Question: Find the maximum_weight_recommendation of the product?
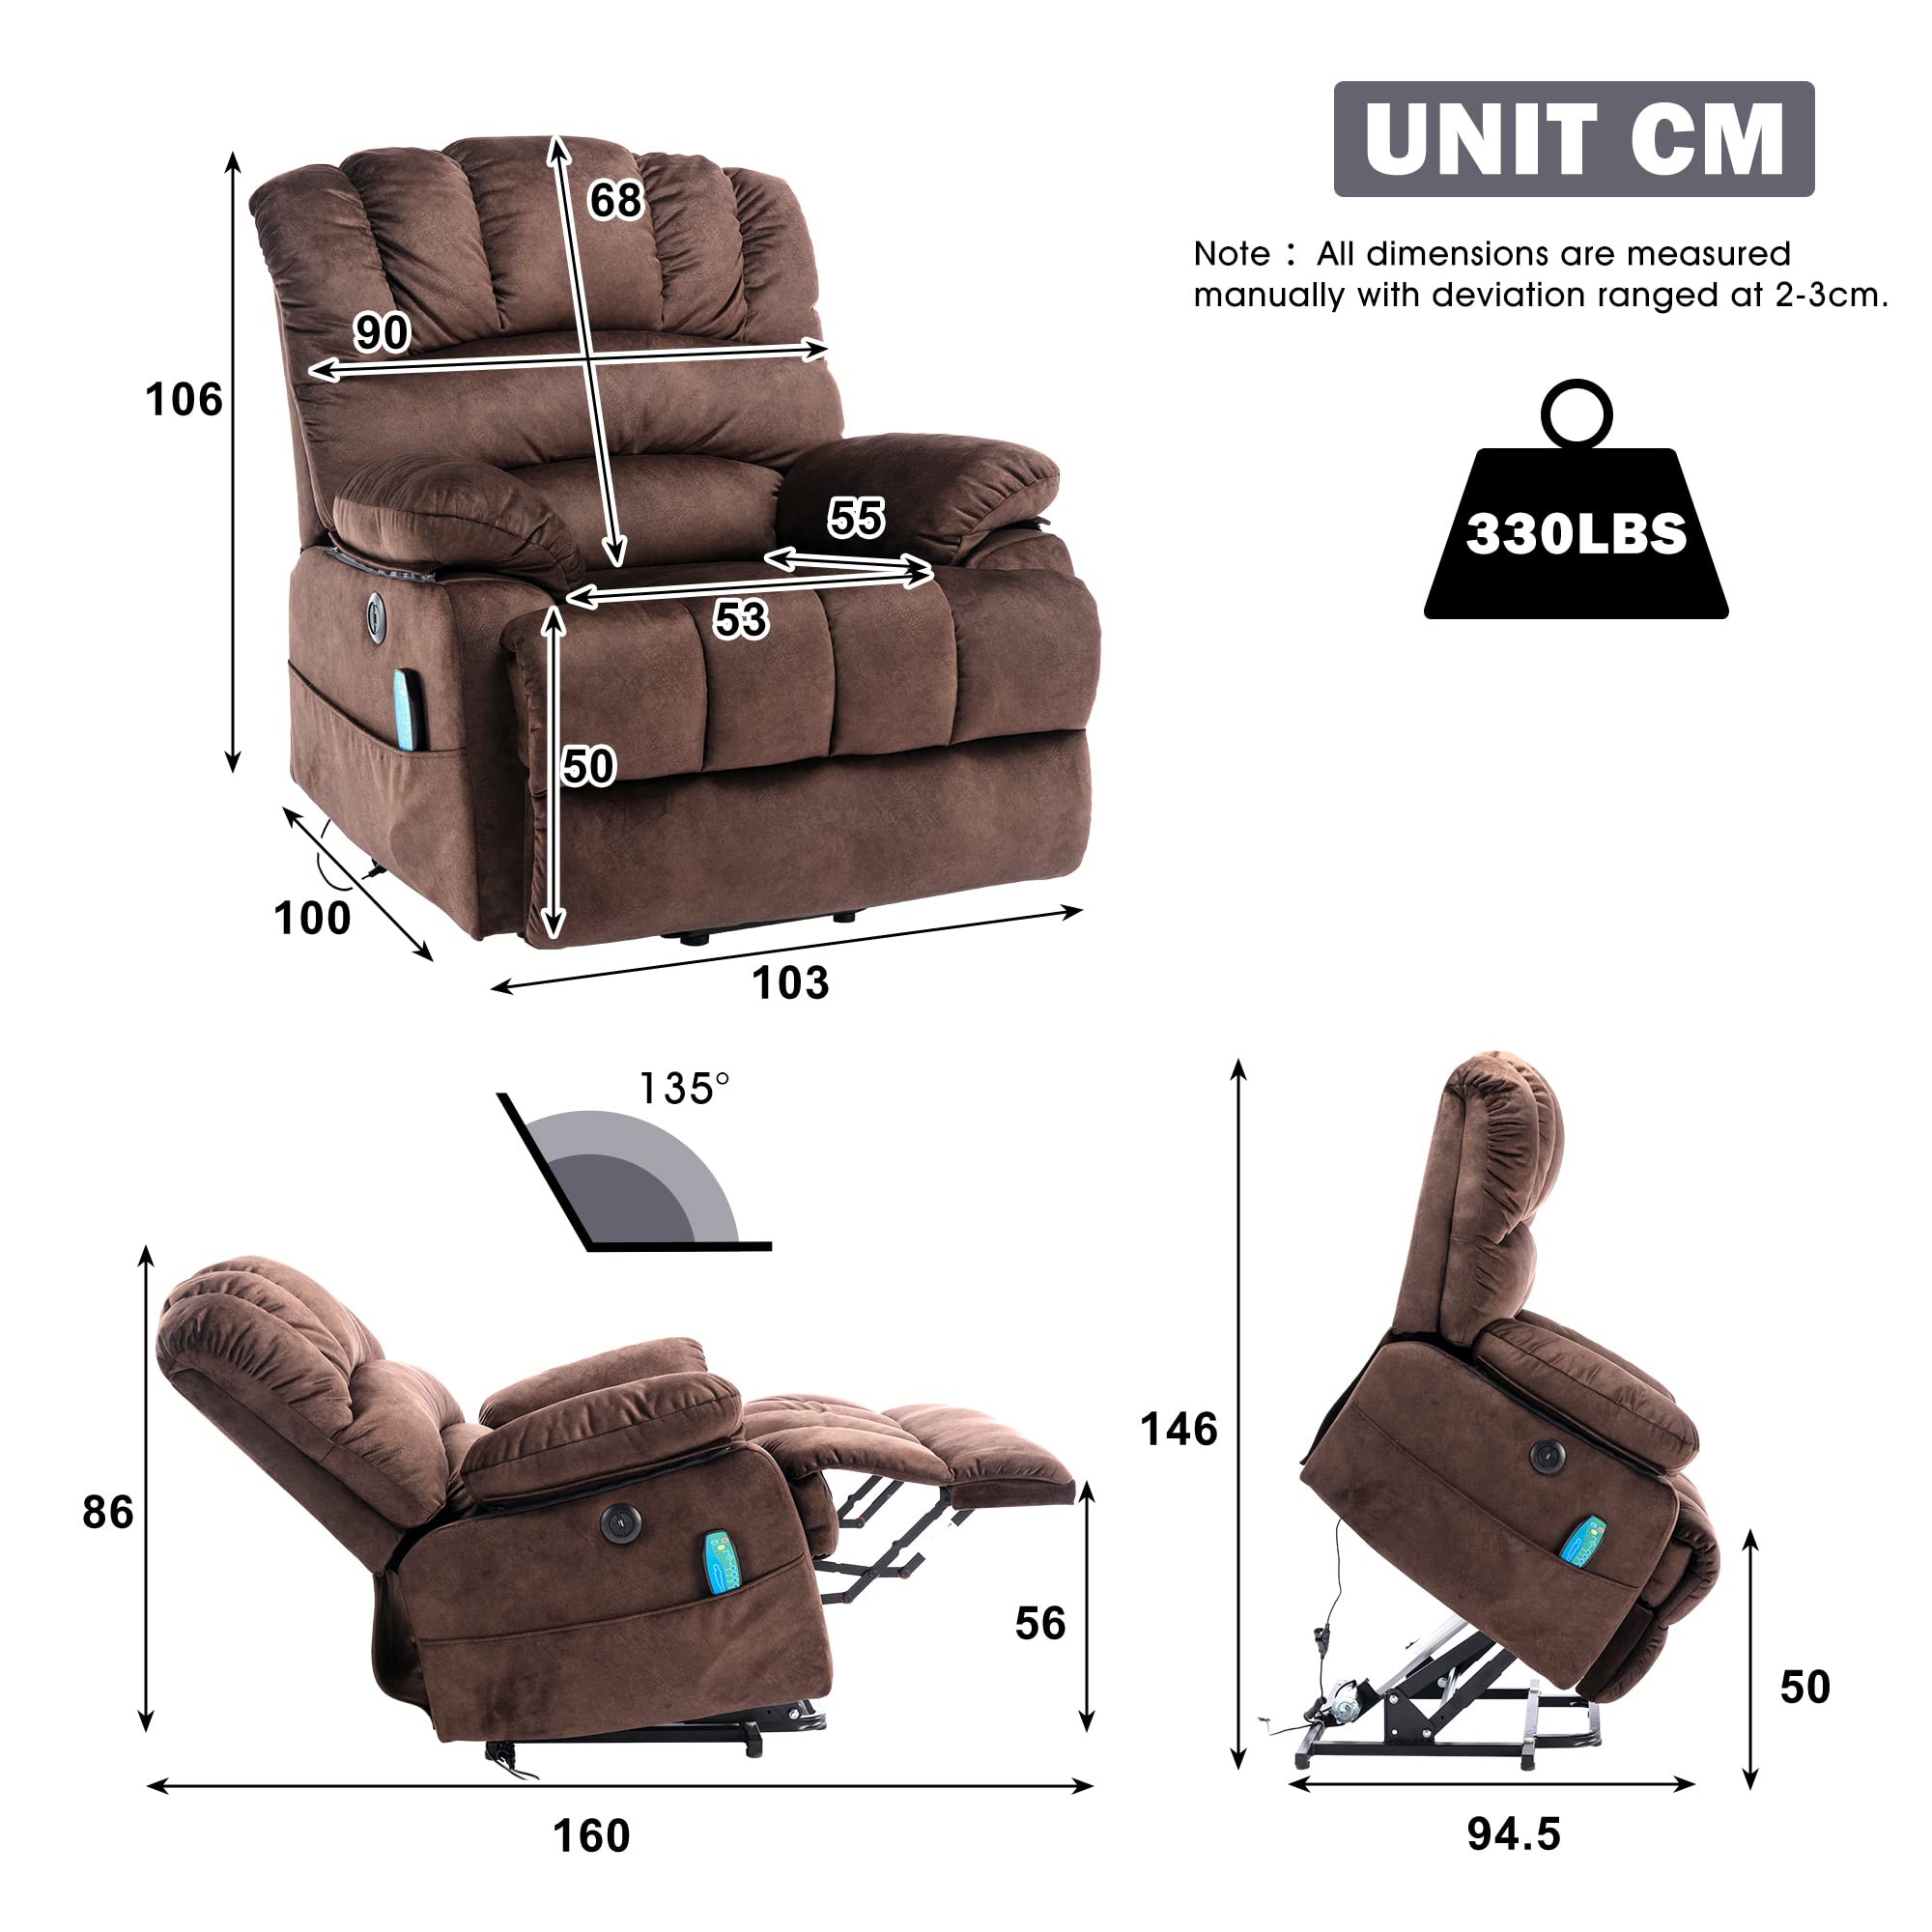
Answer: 330.0 pound